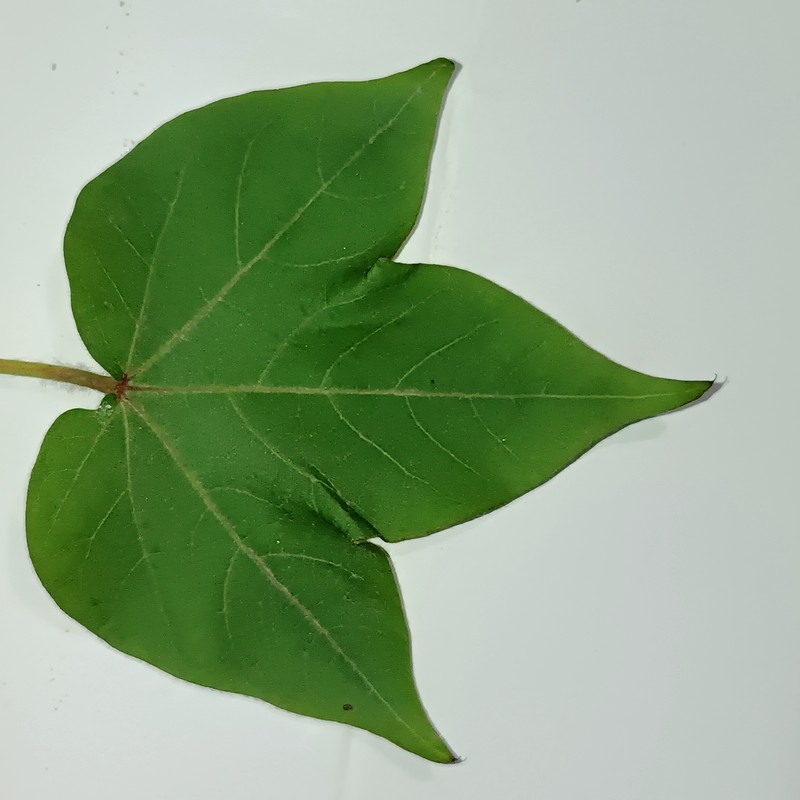
Label: Healthy Leaf